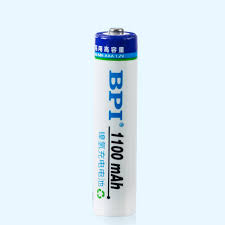
Waste category: battery